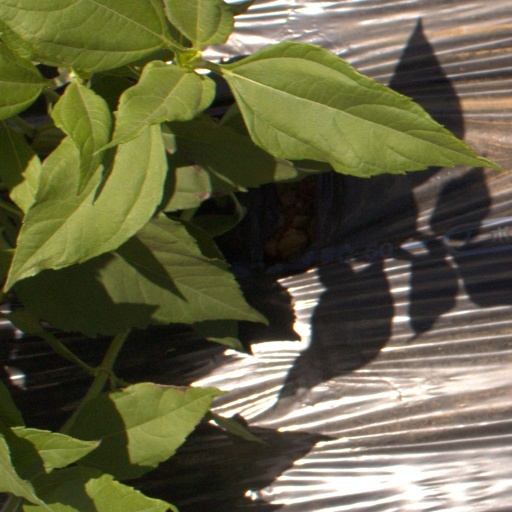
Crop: Jerusalem artichoke